Elizur K. Hart

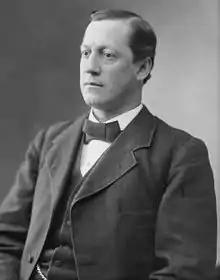
Elizur Kirke Hart, Congressman from New York

Elizur Kirke Hart (April 8, 1841 – February 18, 1893) was an American banker and politician who served one term as a U.S. Representative from New York from 1877 to 1879.